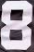
Number: 8